Amused to Death

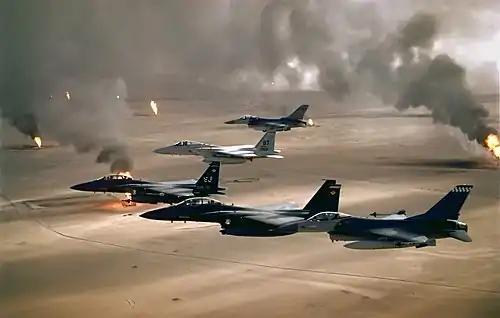
Several tracks on the album comment on and criticize the Gulf War.

The first track, "The Ballad of Bill Hubbard", features the voice of World War I veteran . A member of the Royal Fusiliers, he describes finding fellow soldier William "Bill" Hubbard (1888-3 May 1917) – to whom the album is dedicated – severely wounded on the battlefield during the Second Battle of Arras. After failed attempts to take him to safety, Razzell is forced to abandon him in no man's land. The tale is continued at the end of the title track, at the very end of the album, providing a coda to the tragic story, with Razzell describing how he finally found peace. The excerpts are from BBC Television's 1991 "Everyman" documentary, "A Game of Ghosts", marking the 75th anniversary of the start of the Battle of the Somme. "I found it very moving," Waters remarked. "That original programme confronted the horrors of war and told the real story. It was an example of television taking its responsibilities seriously." The opening track also features the sound of several animals.